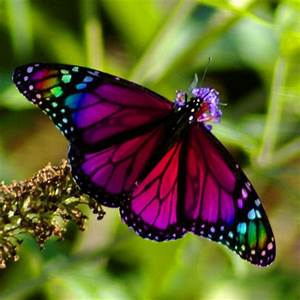
Label: butterfly